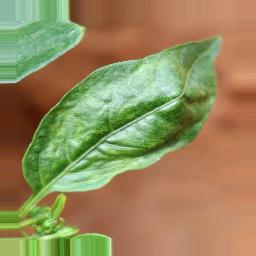
Label: mites_and_trips